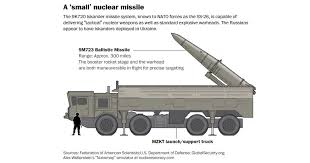
Label: Iskander